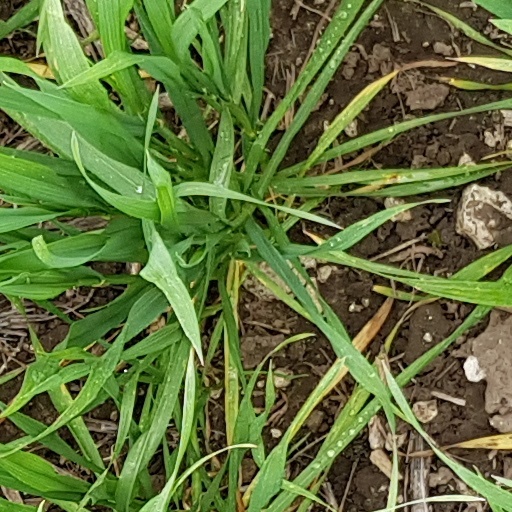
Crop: wheat